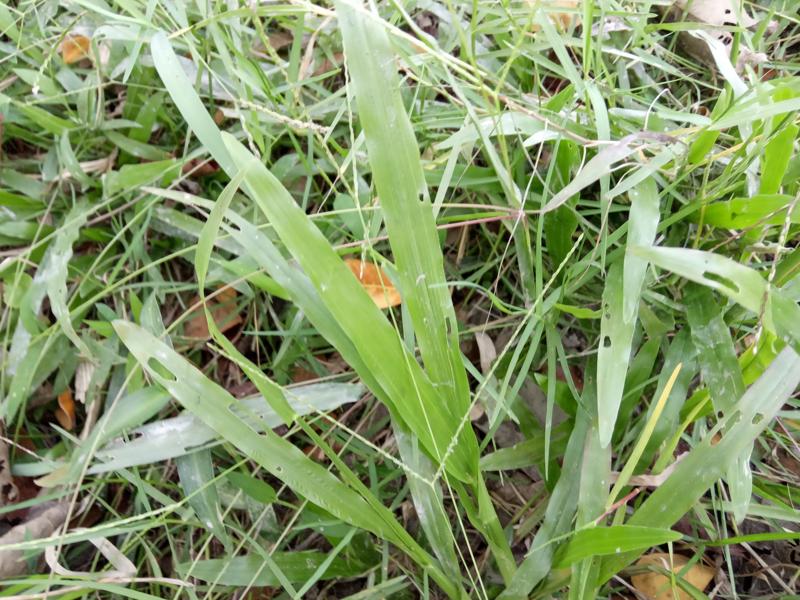
Weed species: Paspalum scrobiculatum